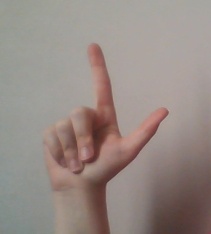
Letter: laam